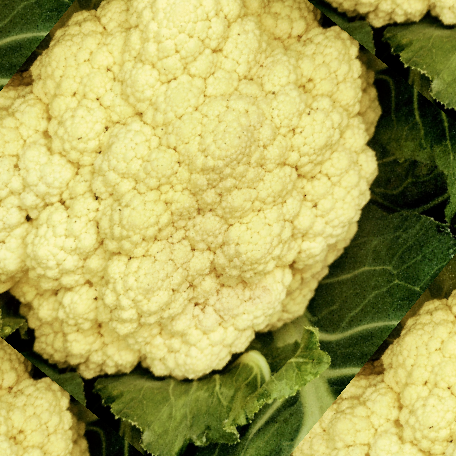
Label: Disease Free